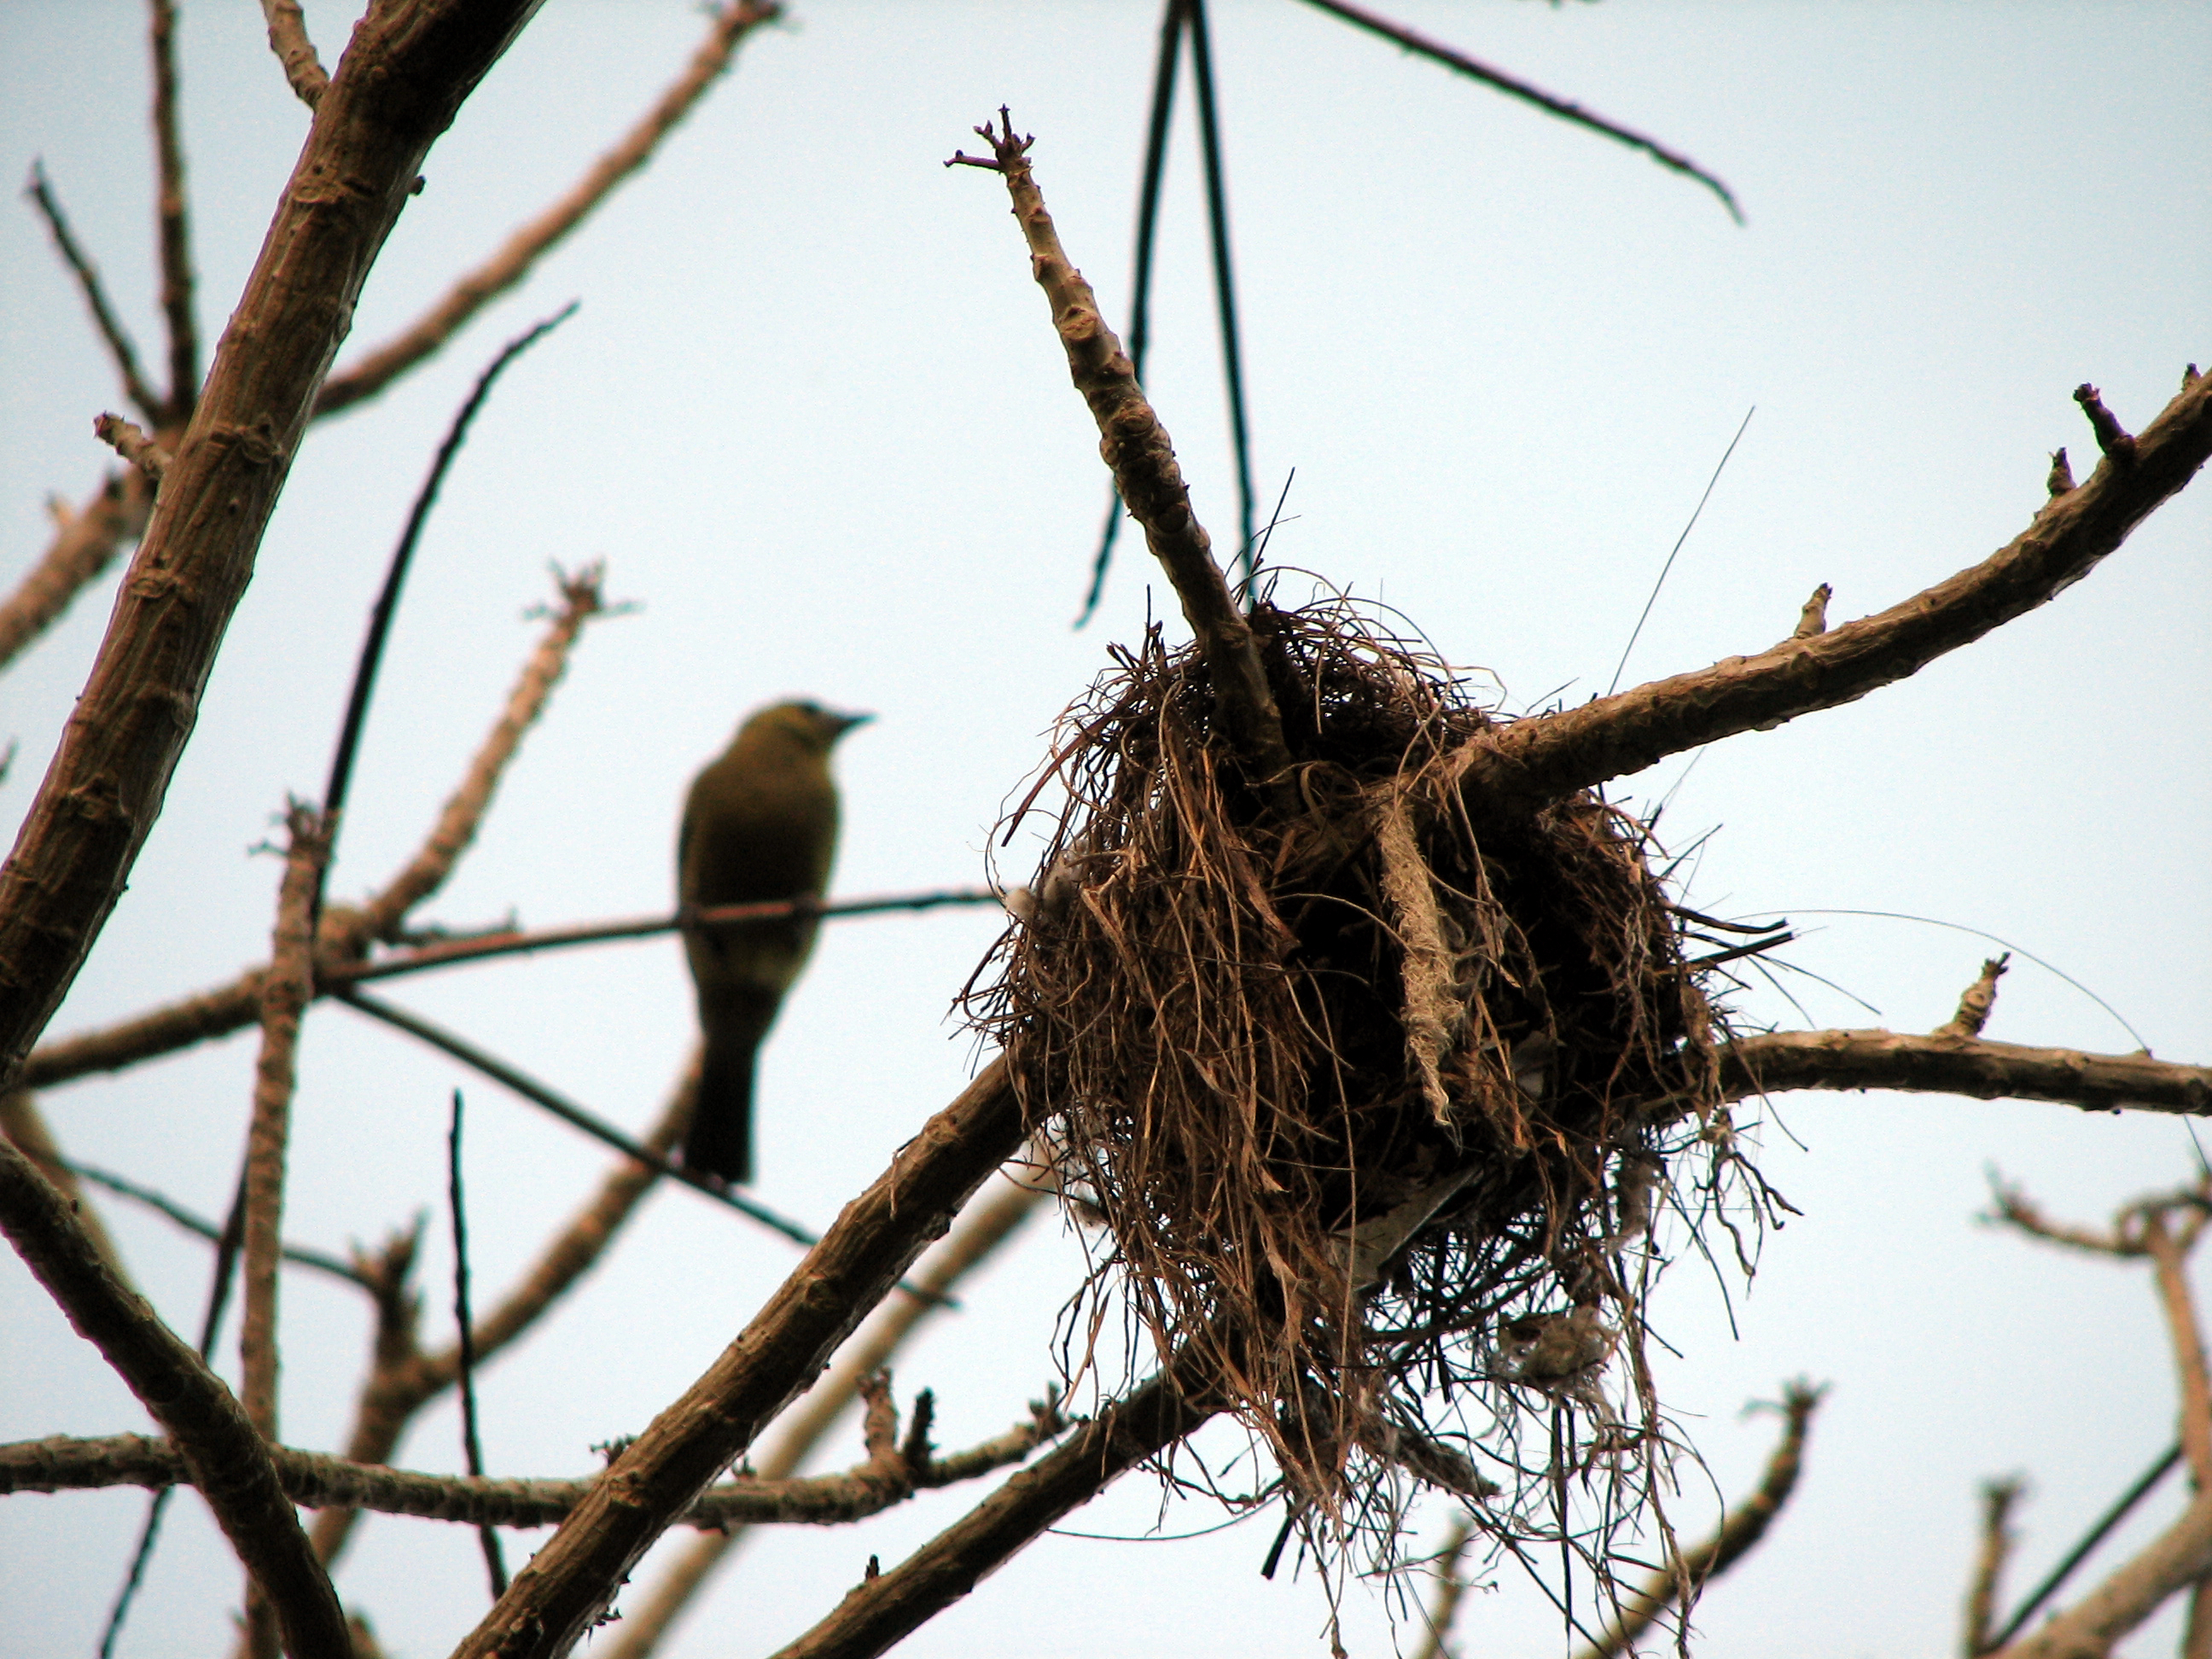
tree, nature, branch, bird, sky, wildlife, blue, fauna, twig, bird nest, vertebrate, nest, parquedajaqueira, passarinho, arvore, ninho, perching bird